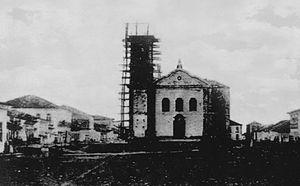
Iguape est une municipalité de l'État de São Paulo au Brésil. Sa population était estimée à 30 675 habitants en 2009. Elle s'étend sur 1 980,916 km².